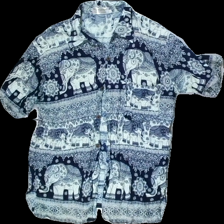
View: front
Type: Skirt
Category: Ladies
Brand: Missing
Brand text on label: SOPHEAP ANGKOR
Colors: Blue
Material: 100% Viscose
Cut: Regular
Size: 38
Season: All
Stains: Minor
Holes: Major
Price range: <50
Recommended usage: Recycle